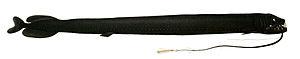
Un poisson abyssal, poisson des abysses ou poisson des profondeurs est une espèce de poissons qui passe la plus grande partie de sa vie dans les abysses. Les poissons des abysses constituent un élément important de la faune abyssale et une ressource halieutique considérable. Réputés pour leur apparence monstrueuse, la plupart mesurent à peine une dizaine de centimètres de longueur, rares sont ceux qui dépassent le mètre. En raison de leur difficile accessibilité, on ne sait que peu de choses de leur comportement, on ne peut le déduire qu'à partir de leur anatomie.
Les Dragons à écailles ou stomiidés forment une famille de poissons téléostéens vivant dans les abysses.